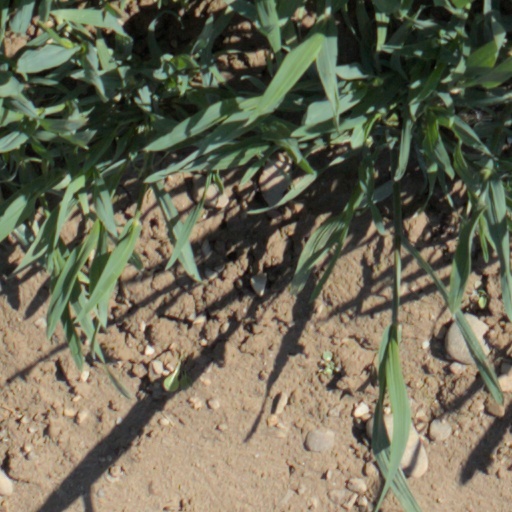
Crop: wheat